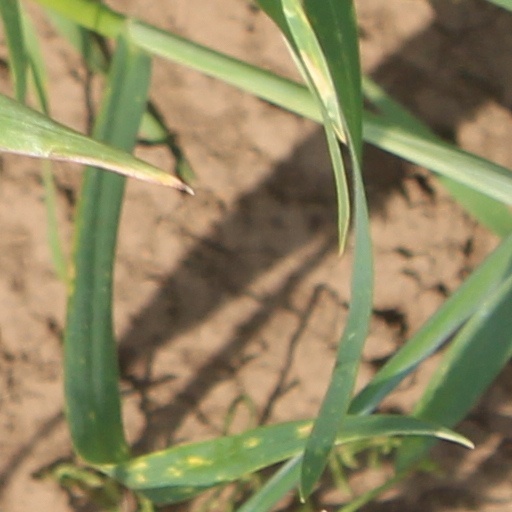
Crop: wheat